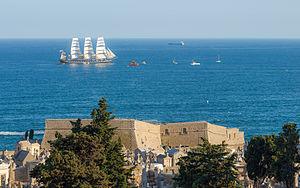
Le Krusenstern (quatre-mâts barque russe, 1926) passe devant le Théatre de la Mer (anciennement Fort Saint Pierre, 1743) et le Cimetière Marin. Sète, Hérault, France.
Le Krusenstern est un quatre-mâts barque russe construit en 1926 à Bremerhaven-Wesermünde, en Allemagne, sous le nom de Padua.